Greg LeMond

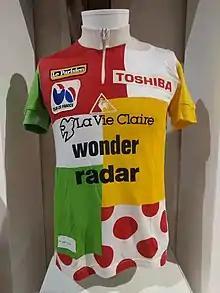
LeMond's combination classification jersey of the 1985 Tour de France

LeMond rode his first Tour de France in 1984, finishing third in support of team leader Laurent Fignon, and winning the white jersey of the young rider classification. The following year, he was brought across to La Vie Claire to ride in support of team captain Bernard Hinault who had regained his form and was attempting to win his fifth Tour. French businessman and team owner Bernard Tapie signed LeMond with a $1 million contract over three years. In the race, Hinault led through the early mountain stages, but suffered a crash and came into difficulty. At this point, it was clear that LeMond was an elite rider capable of winning the Tour in his own right. LeMond possessed a natural talent for riding the Grand Tours and got stronger over the course of a three-week race. The injured Hinault was vulnerable, and his competitors knew it. Stage 17 included three major climbs in the Pyrenees. On the second, the Col du Tourmalet, LeMond followed Stephen Roche in an attack, but was not given permission to help build on the gap over the field. The managers of his La Vie Claire team ordered the 24-year-old LeMond not to ride with Roche, but to sit on his wheel, a tactic to use the rider in front as cover for wind resistance so the following rider uses less energy. The pace Roche could put out by himself eventually slowed, and other riders came up to join the two men. Hinault recovered as well, though he did not regain the lead group. At the end of the stage, LeMond was frustrated to the point of tears. He later revealed that team management and his own coach Paul Köchli had misled him as to how far back Hinault had dropped during the crucial Stage 17 mountain stage. Hinault won the 1985 Tour, with LeMond finishing second, 1:42 behind. LeMond had ridden as the dutiful lieutenant, and his support enabled Hinault to win his fifth Tour. In repayment for his sacrifice, Hinault promised to help LeMond win the Tour the following year.